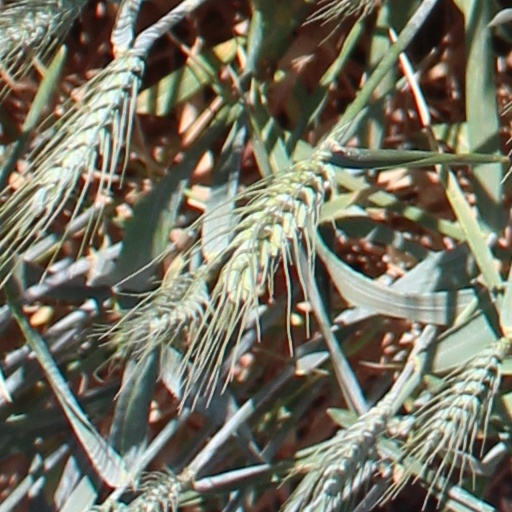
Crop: wheat